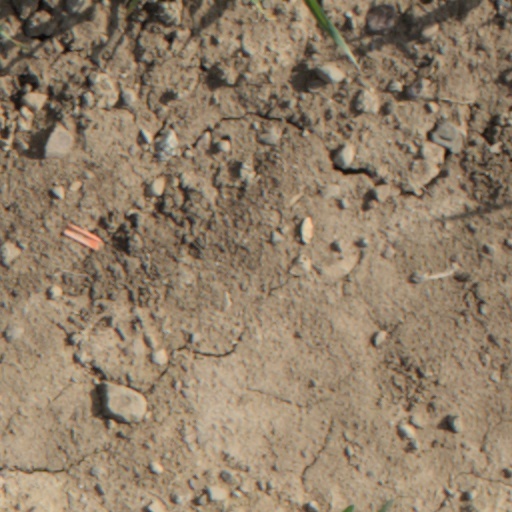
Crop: wheat